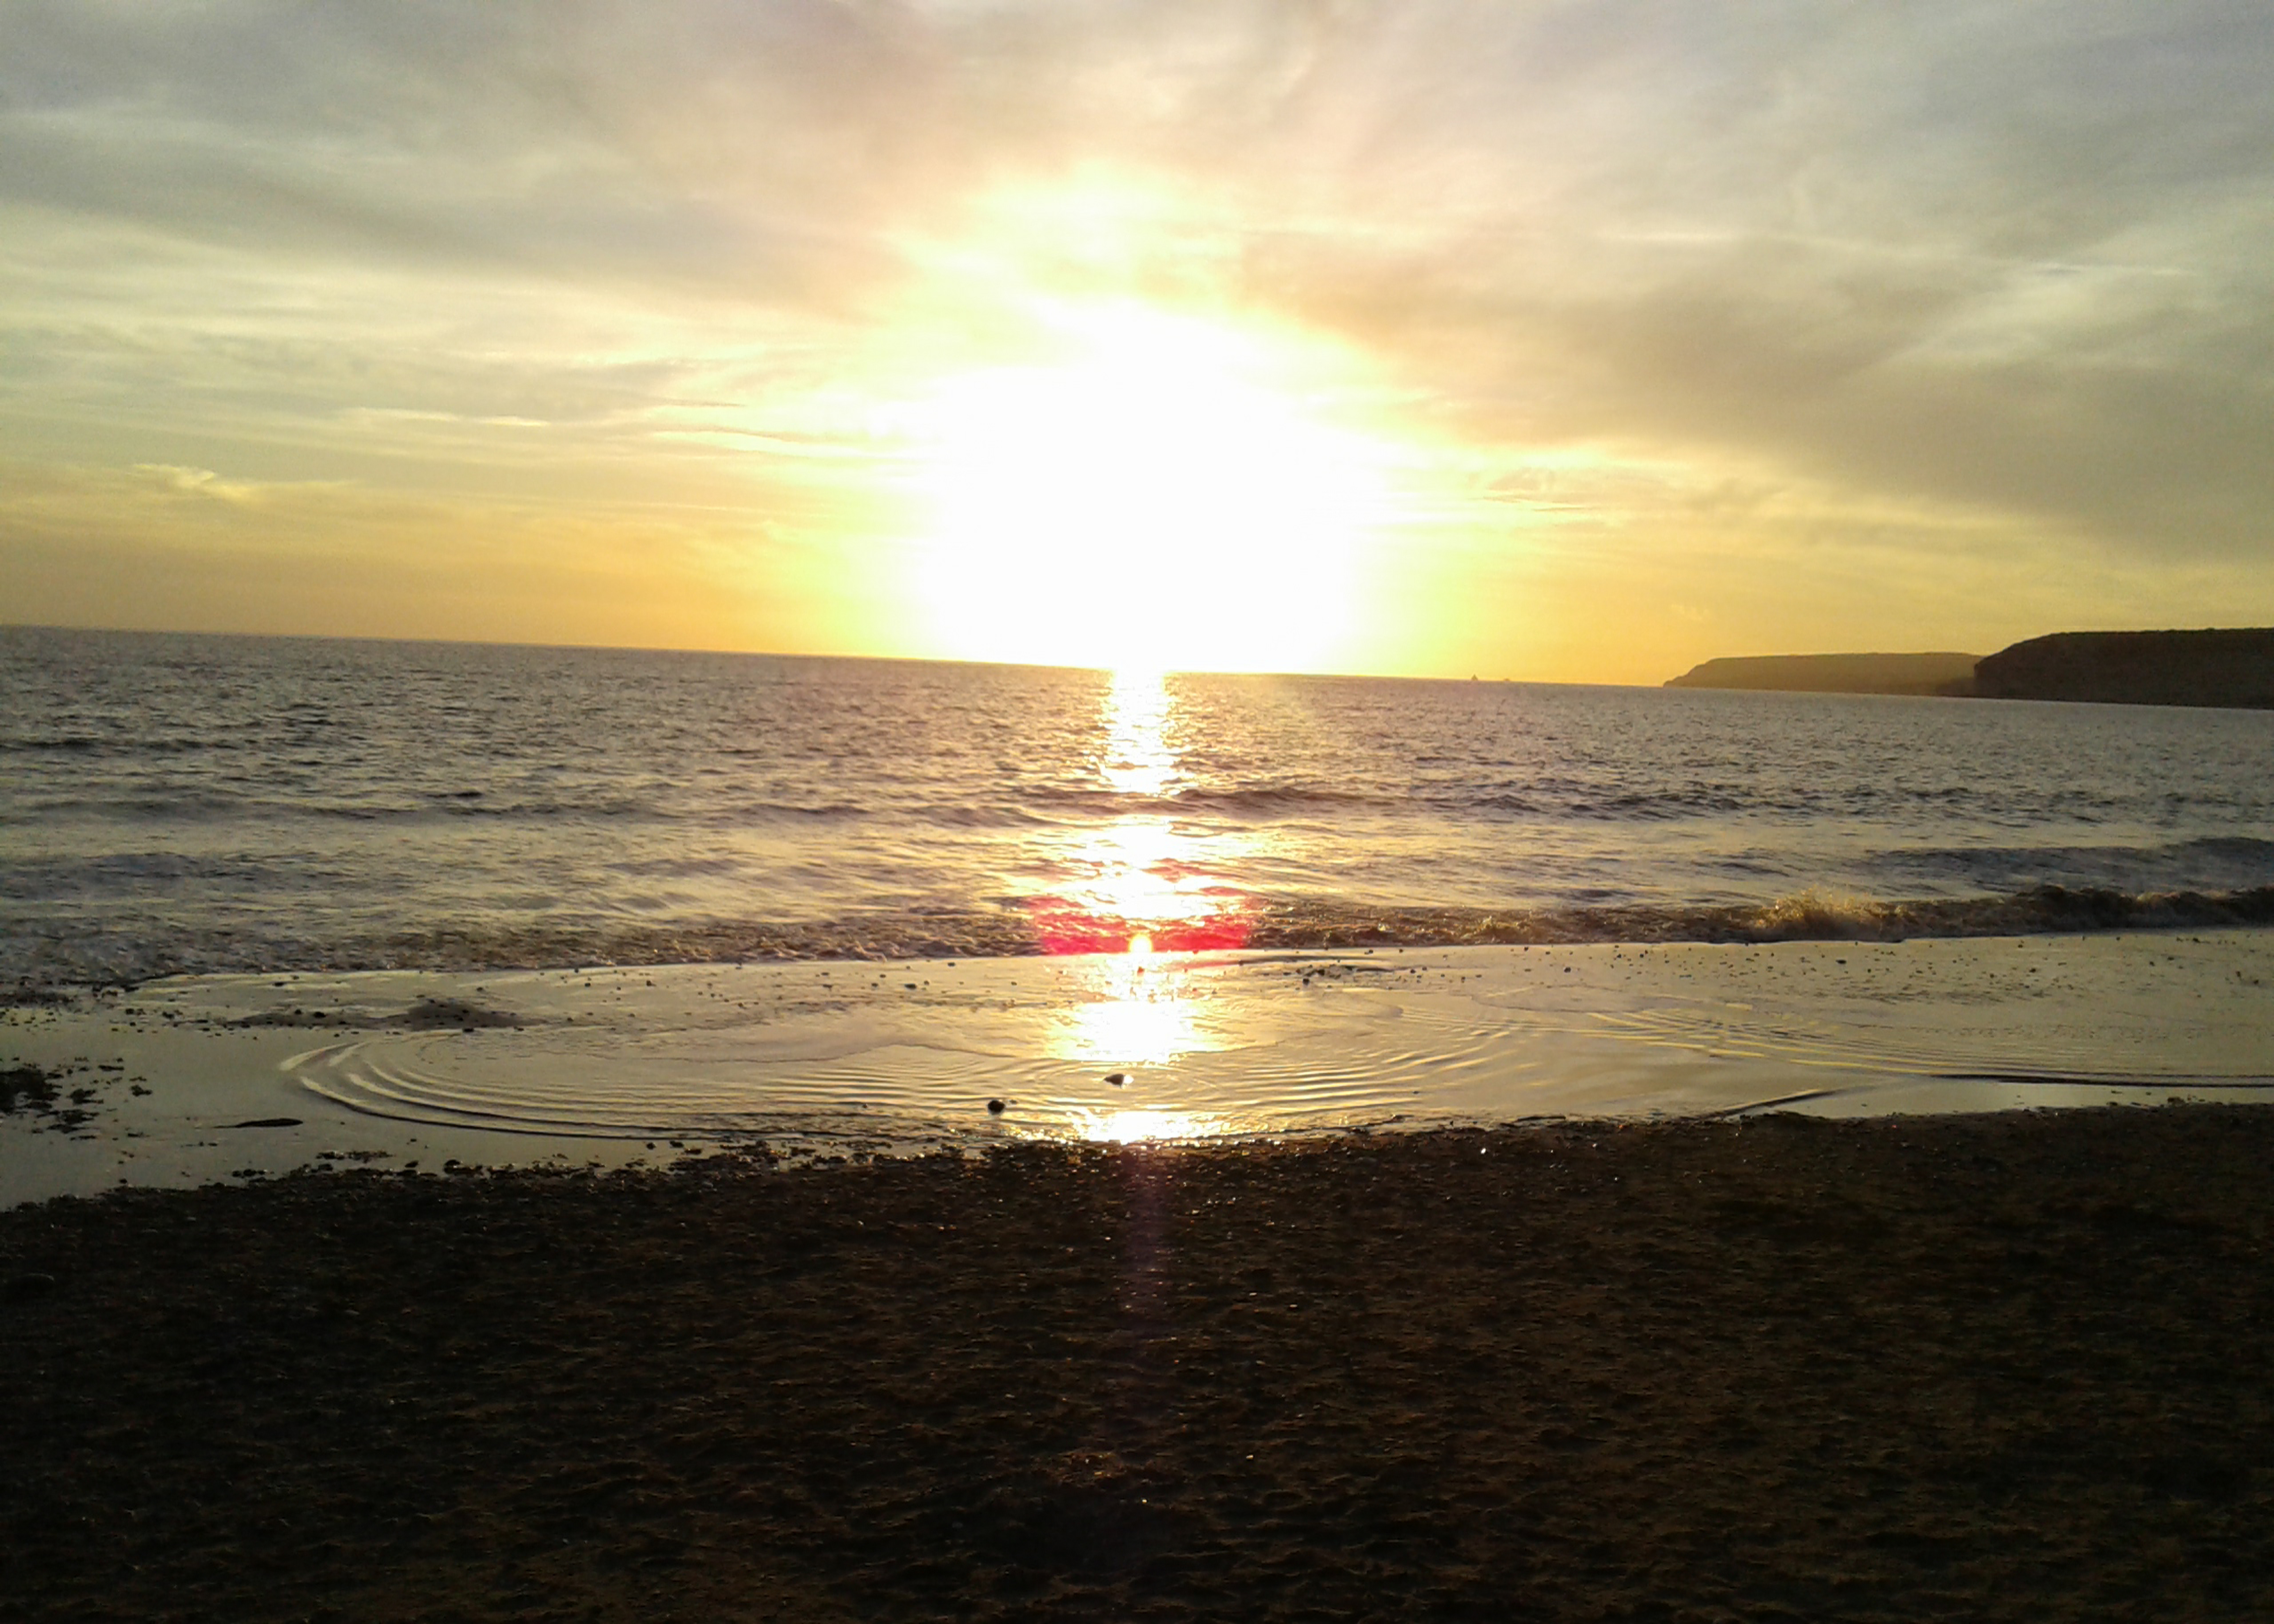
sunset, sea, sky, beach, clouds, sand, water, yellow, cloud, water resources, atmosphere, ecoregion, afterglow, dusk, fluid, amber, sunlight, sunrise, coastal and oceanic landforms, red sky at morning, atmospheric phenomenon, astronomical object, tree, wind wave, waterway, sun, cumulus, horizon, heat, landscape, calm, lens flare, dawn, shore, reflection, liquid, natural landscape, wave, evening, tropics, sound, headland, coast, ocean, tide, backlighting, bay, vacation, caribbean, lake, cape